Absorption refrigerator

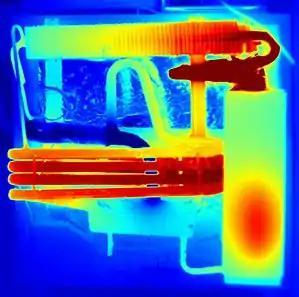
Thermal image of a Dometic absorption refrigerator of a comparable type to the one in the labelled image above. Colour indicates relative temperature: blue=cold, red is hottest. The heat source (7) is contained entirely within the insulation section (6).

A single-pressure absorption refrigerator takes advantage of the fact that a liquid's evaporation rate depends upon the "partial" pressure of the vapor above the liquid and goes up with lower partial pressure. While having the same total pressure throughout the system, the refrigerator maintains a low partial pressure of the refrigerant (therefore high evaporation rate) in the part of the system that draws heat out of the low-temperature interior of the refrigerator, but maintains the refrigerant at high partial pressure (therefore low evaporation rate) in the part of the system that expels heat to the ambient-temperature air outside the refrigerator.